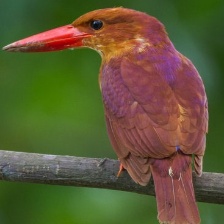
Species: RUDY KINGFISHER
Scientific name: HALCYON COROMANDA